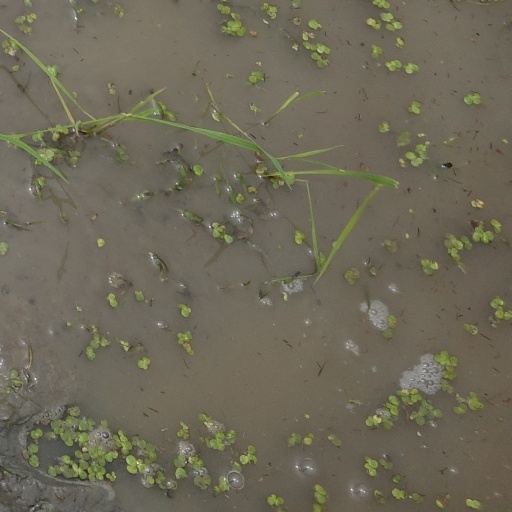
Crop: rice